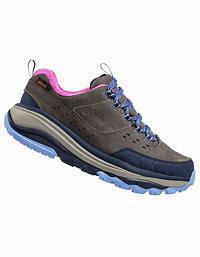
Brand: Hoka
Model: 100